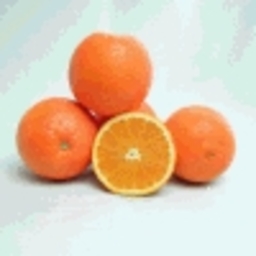
Label: peels